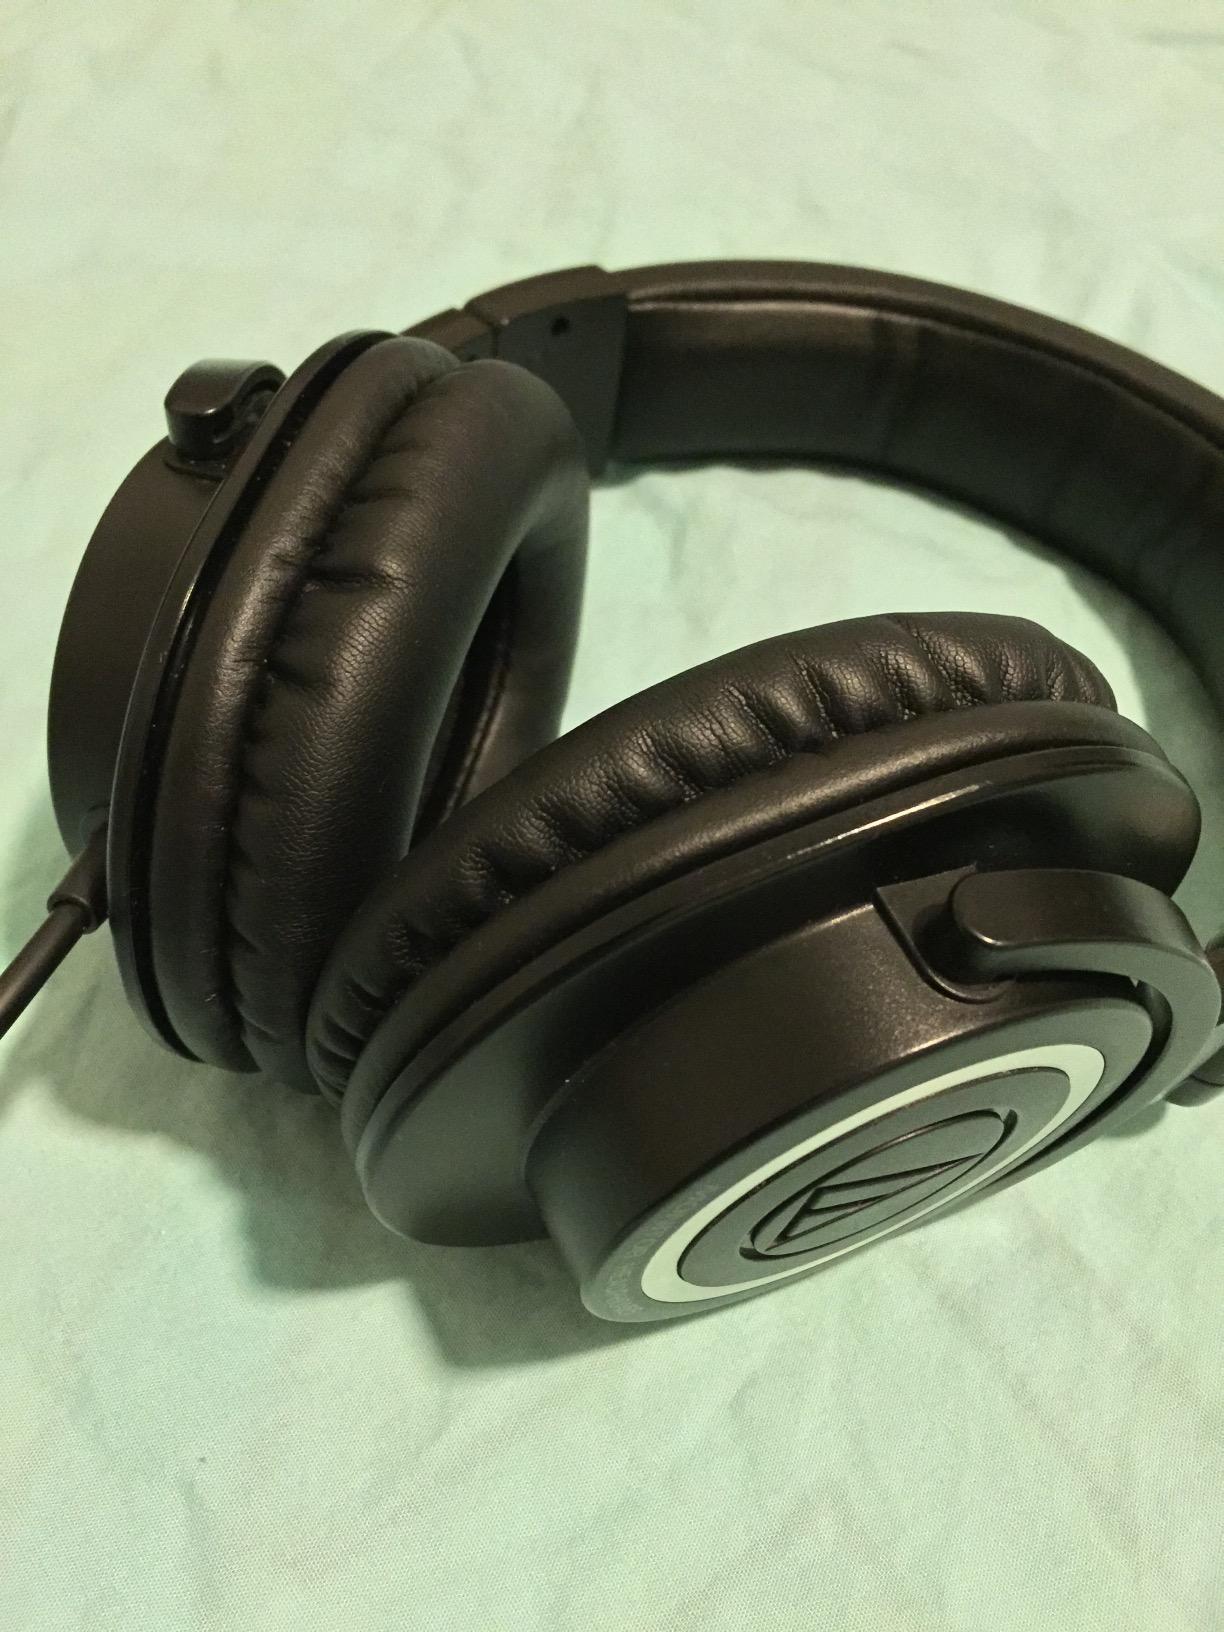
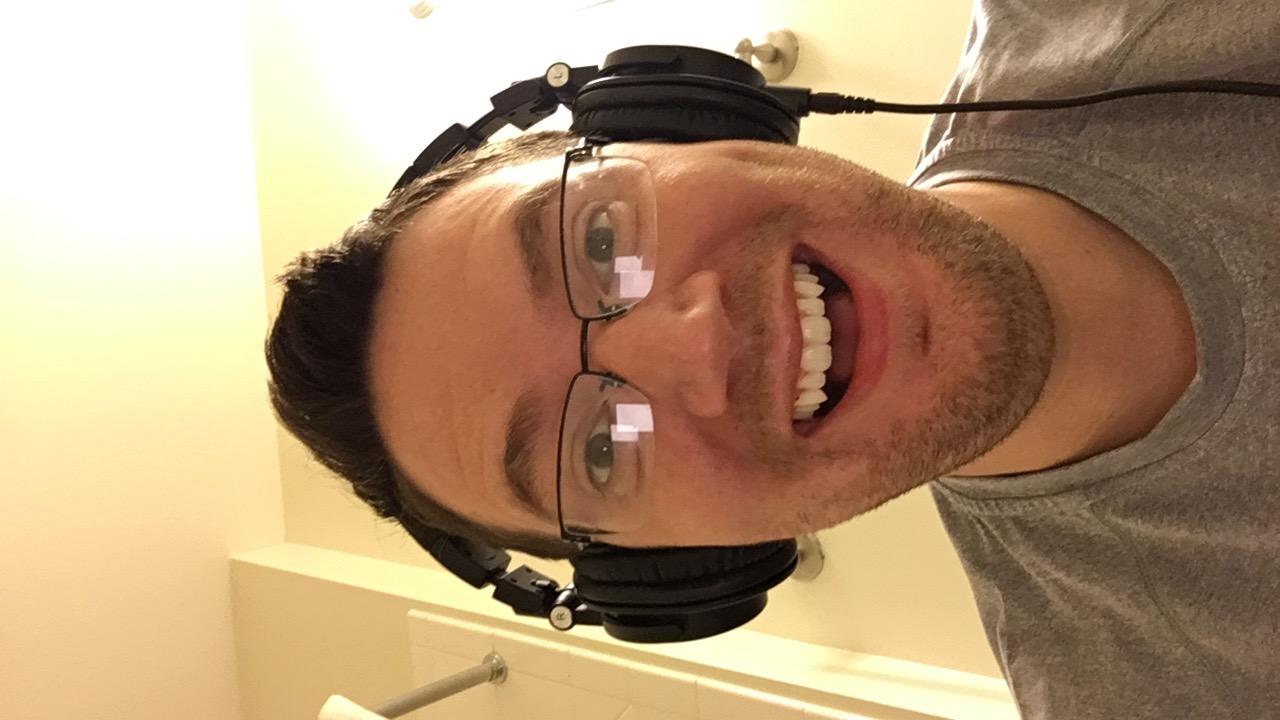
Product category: headphones
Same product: no